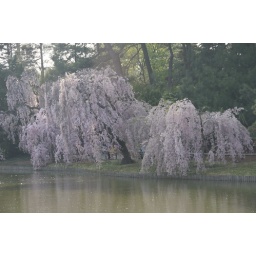
Cherry tree by the lake